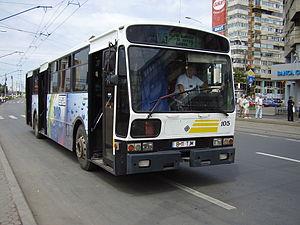
Le 'Rocar De Simon U 412 est une gamme de modèles d'autobus et de trolleybus, conçue par le constructeur italien De Simon Bus en 1986 et construit sous licence par le constructeur roumain Rocar entre 1994 et 2002.